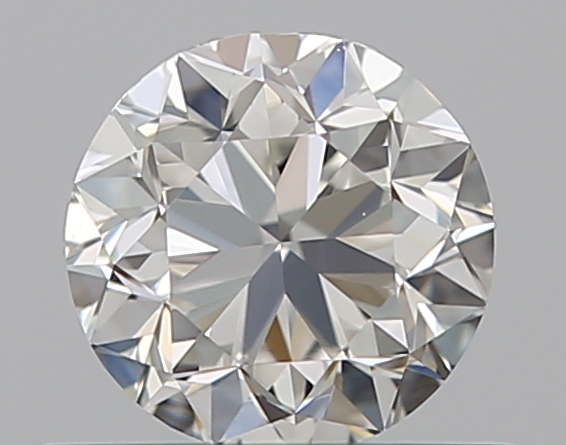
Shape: round
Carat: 0.5
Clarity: VS2
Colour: G
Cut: GD
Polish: EX
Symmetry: VG
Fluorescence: N
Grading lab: GIA
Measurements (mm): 4.78 x 4.85 x 3.21